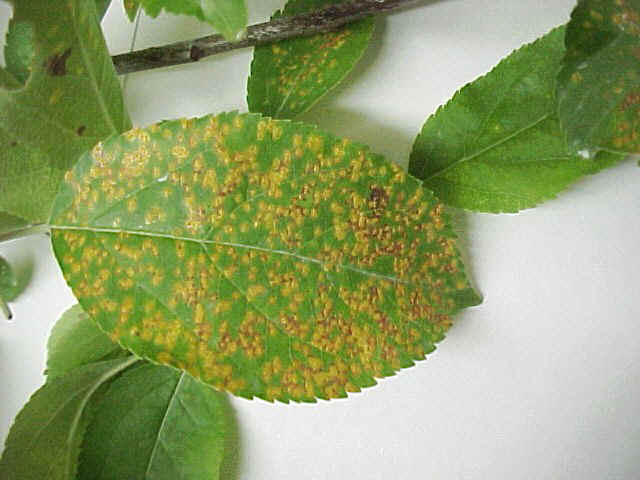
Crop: apple
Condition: rust